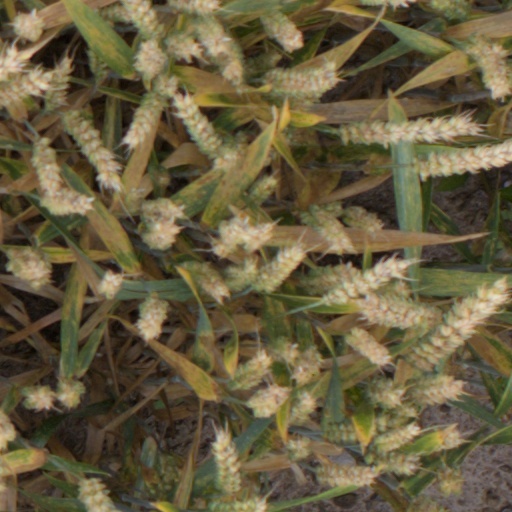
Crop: wheat